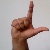
The image shows a hand gesture representing the letter 'L' in Indian Sign Language.